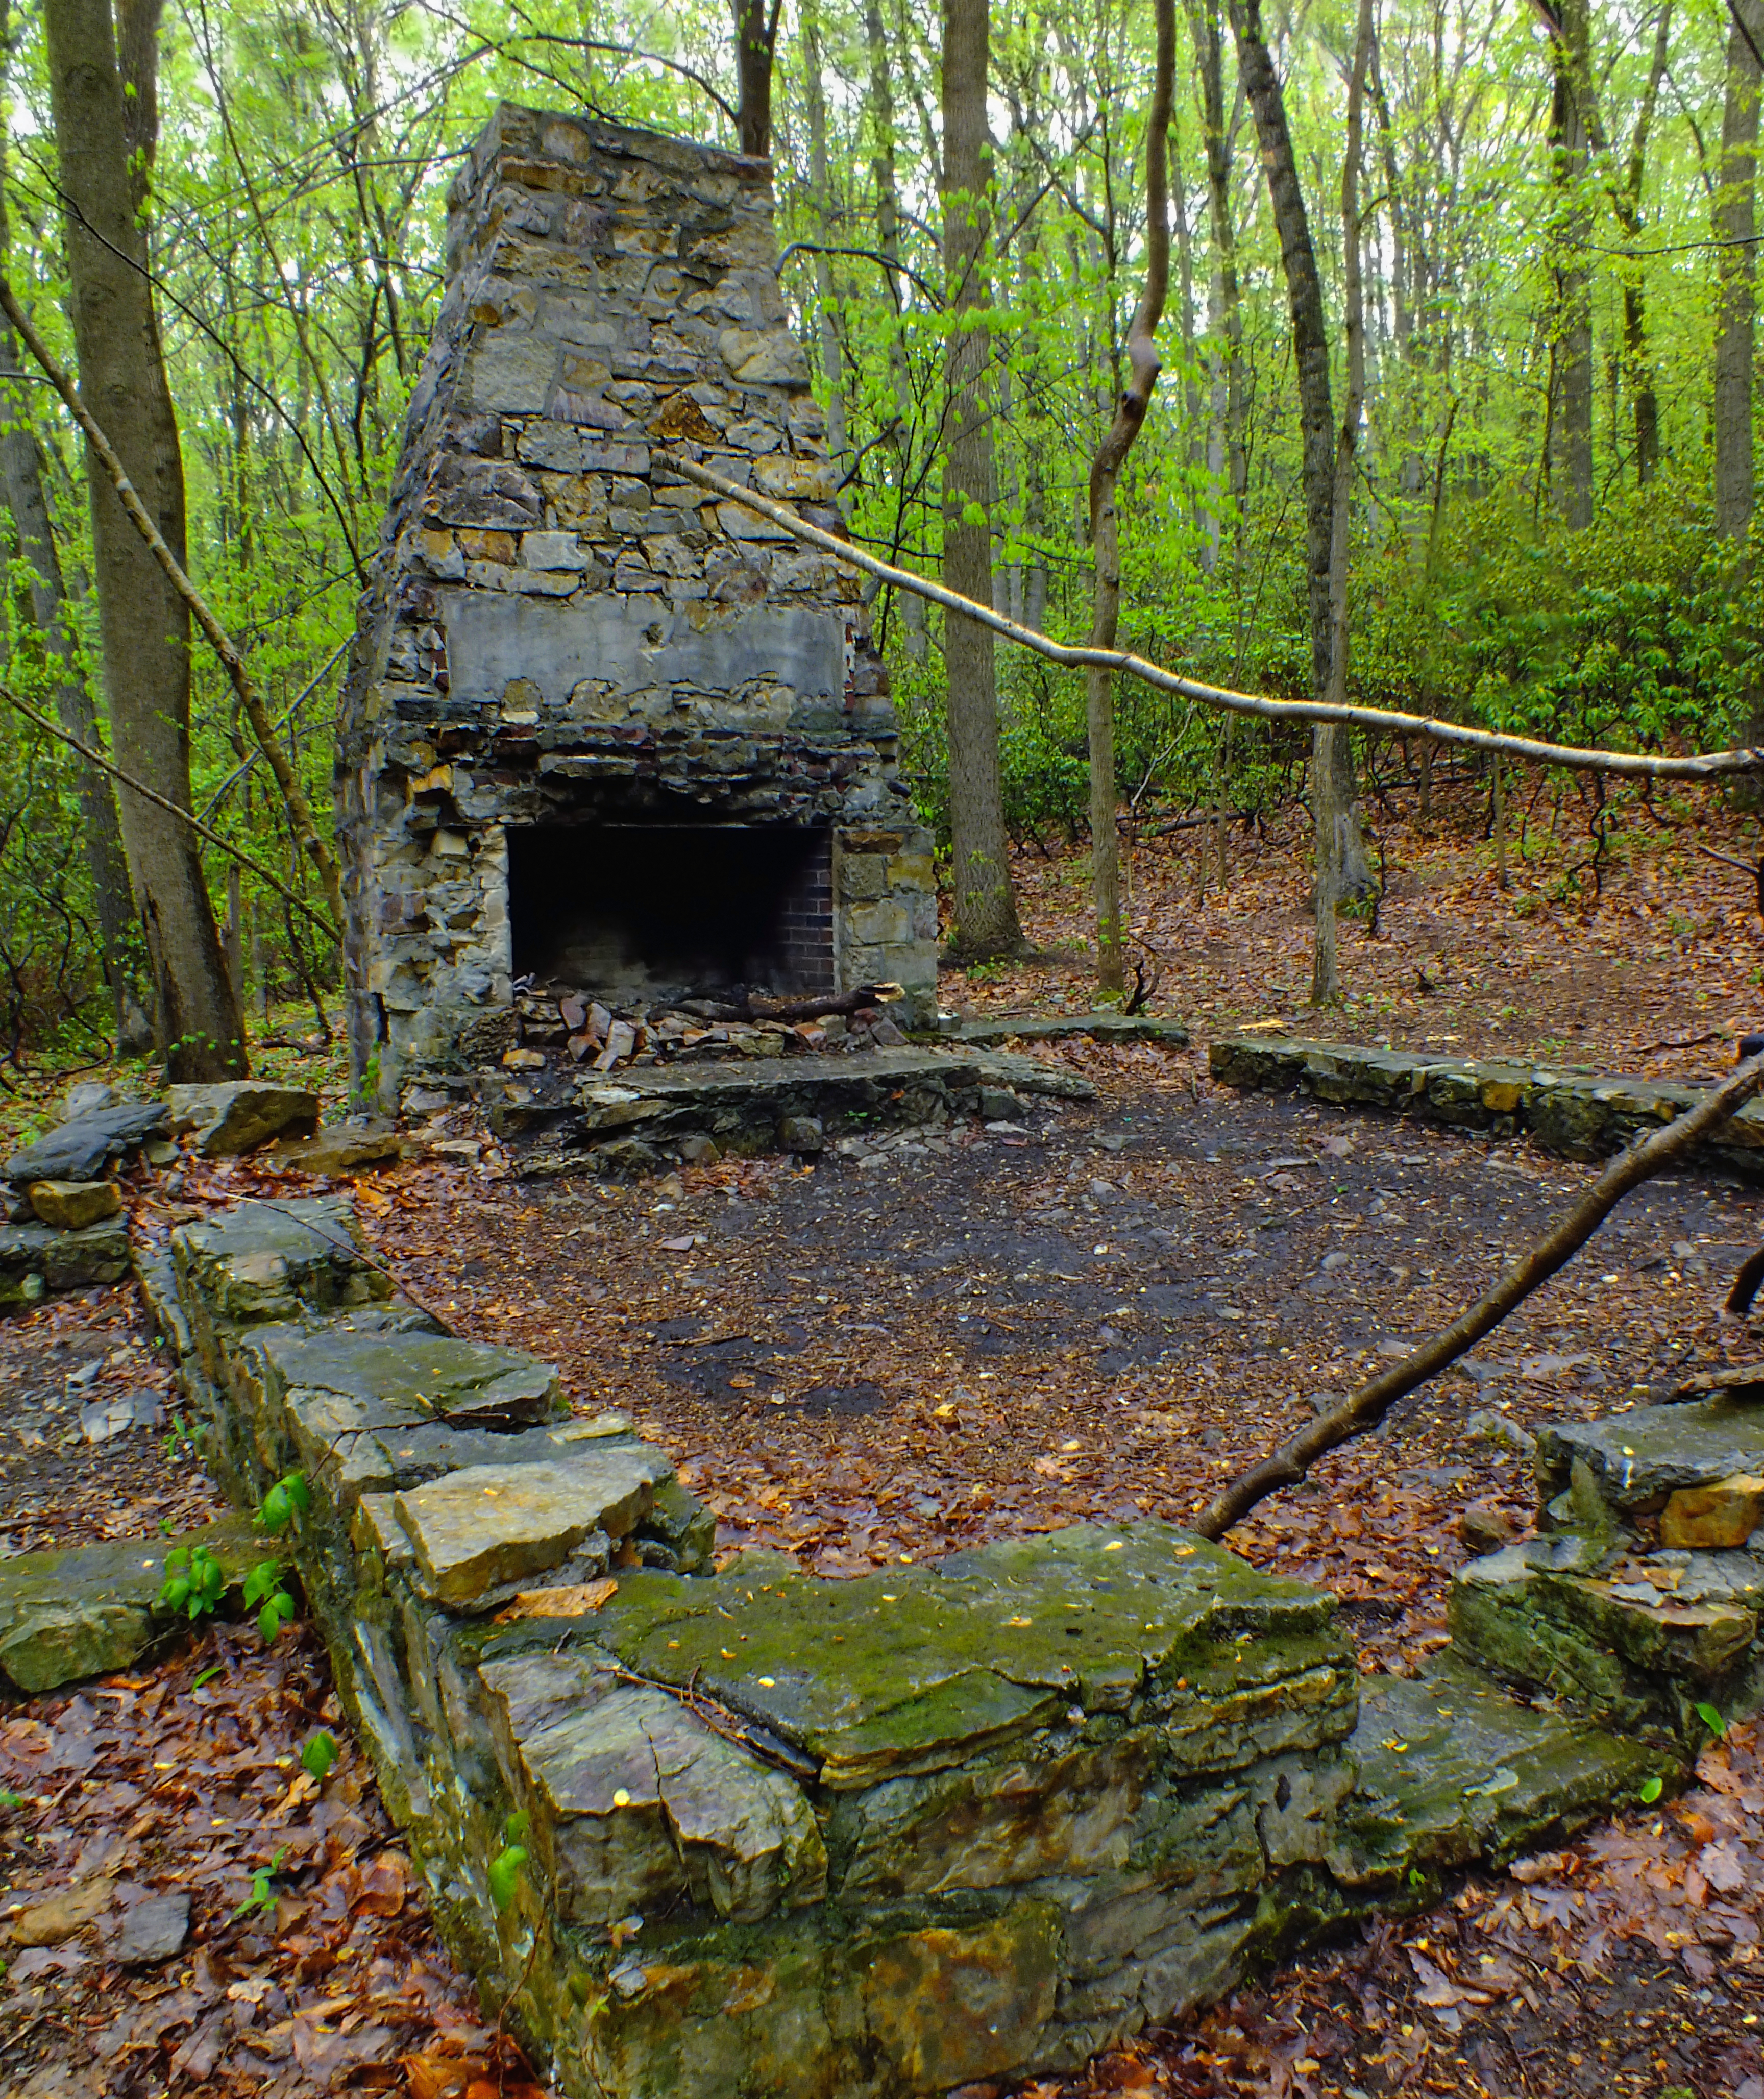
tree, forest, rock, track, hiking, trail, leaf, stone, stream, spring, jungle, autumn, chimney, abandoned, trees, creativecommons, ruins, foundation, pennsylvania, lancastercounty, welshmountain, woodland, habitat, rural area, natural environment